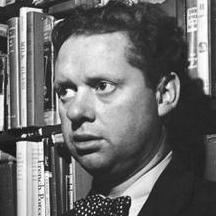
Age: 37